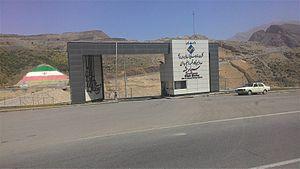
La centrale hydroélectrique de Siah-Bishe est un système de stockage d'énergie sur le principe du pompage-turbinage en cours de construction en Iran, près du village de Siah Bishe, à 48 kilomètres au sud de Chaloos, dans le Mazandéran. Elle est principalement destinée à fournir de l'énergie à Téhéran pendant les pics de consommation. Une fois achevée, elle aura une capacité de production d'électricité de 1 040 MW et une capacité de pompage de 940 MW. Projetée dès les années 1970, sa construction a commencé en 1985. Suspendue de 1992 à 2001, elle reprend par la suite ; la centrale est aujourd'hui presque achevée. Ce sera la première centrale du pays à fonctionner sur le principe du pompage-turbinage.